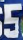
Number: 5